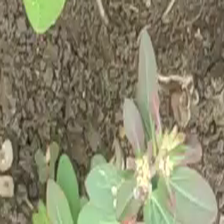
Weed species: Choti_dudhi_(Euphorbia_hirta)